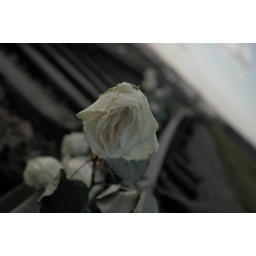
One of many roses laid on the train track in the concentration camps in Auschwitz.